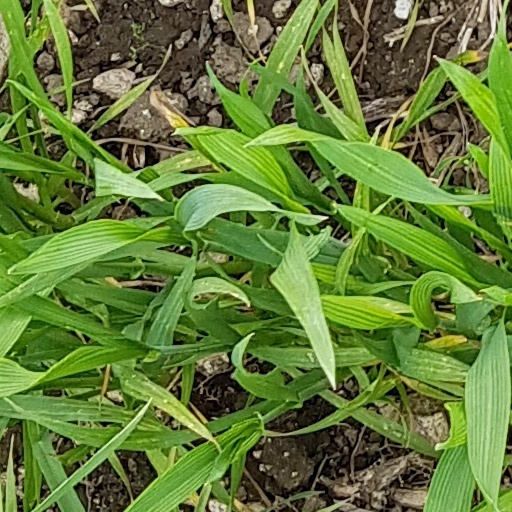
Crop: wheat